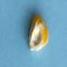
Maize quality: Good